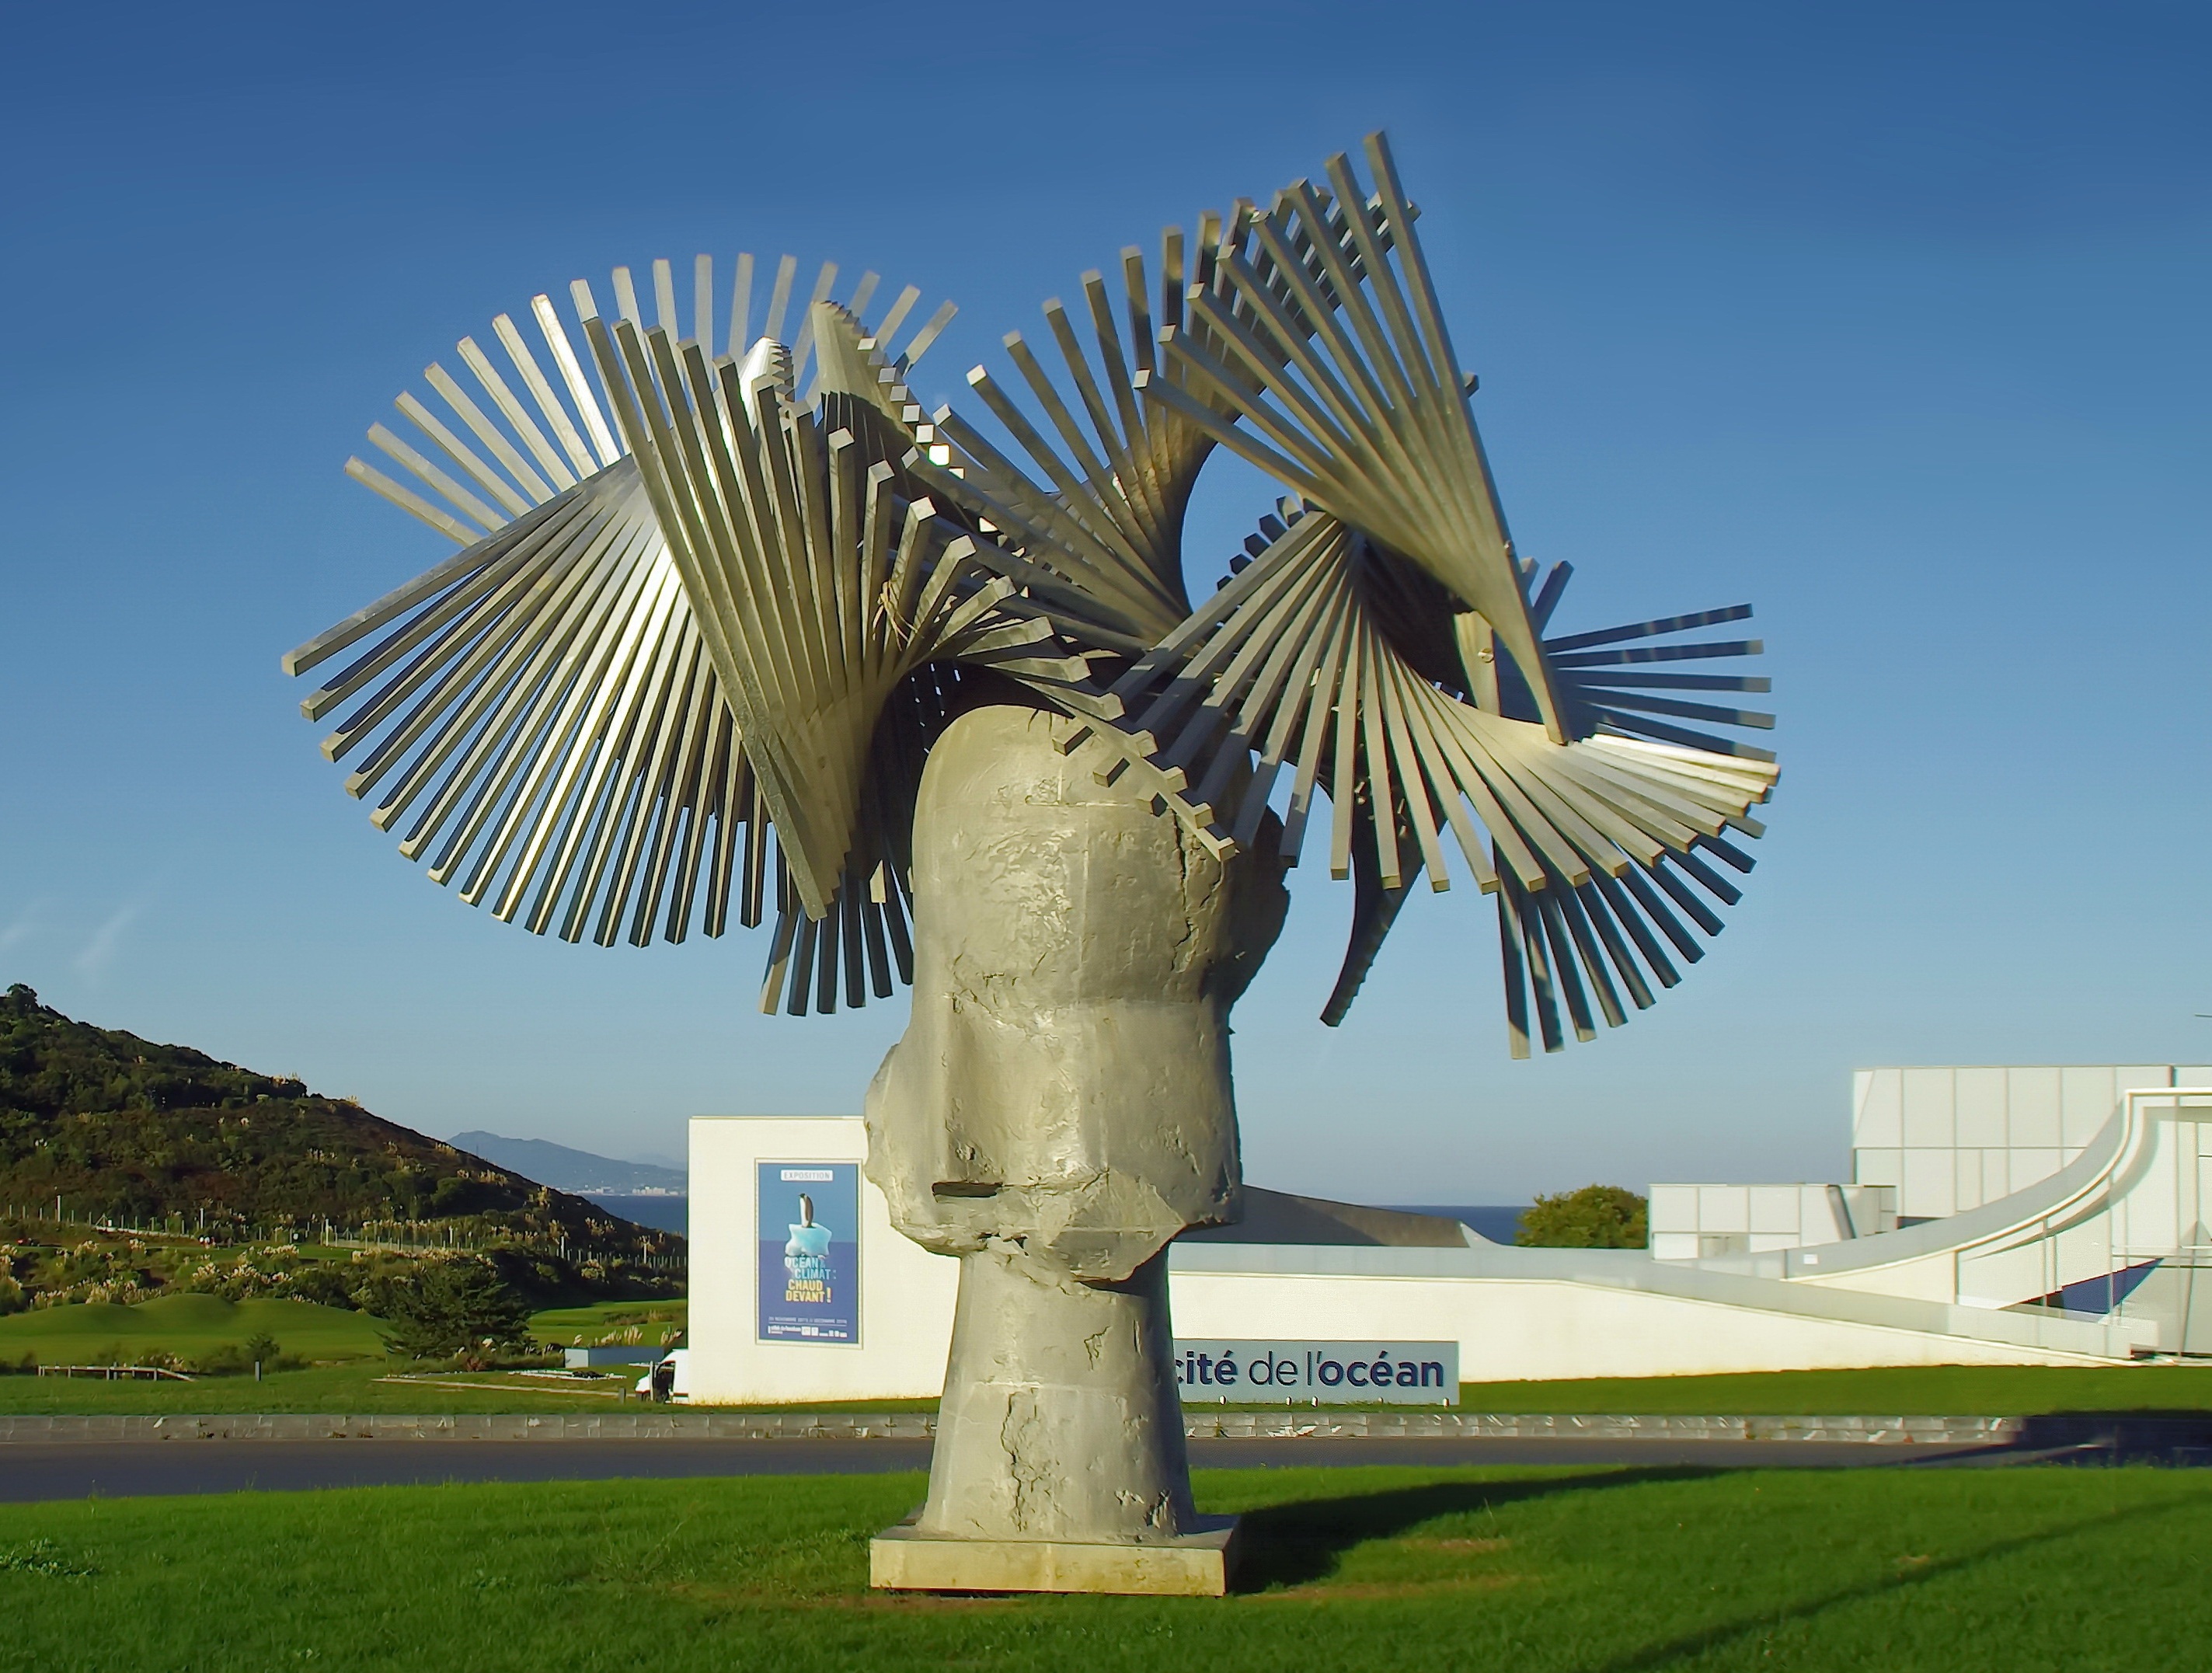
structure, wind, monument, statue, museum, metal, landmark, sculpture, art, biarritz, modern art, ocean city, arecales, atlantic pyrenees